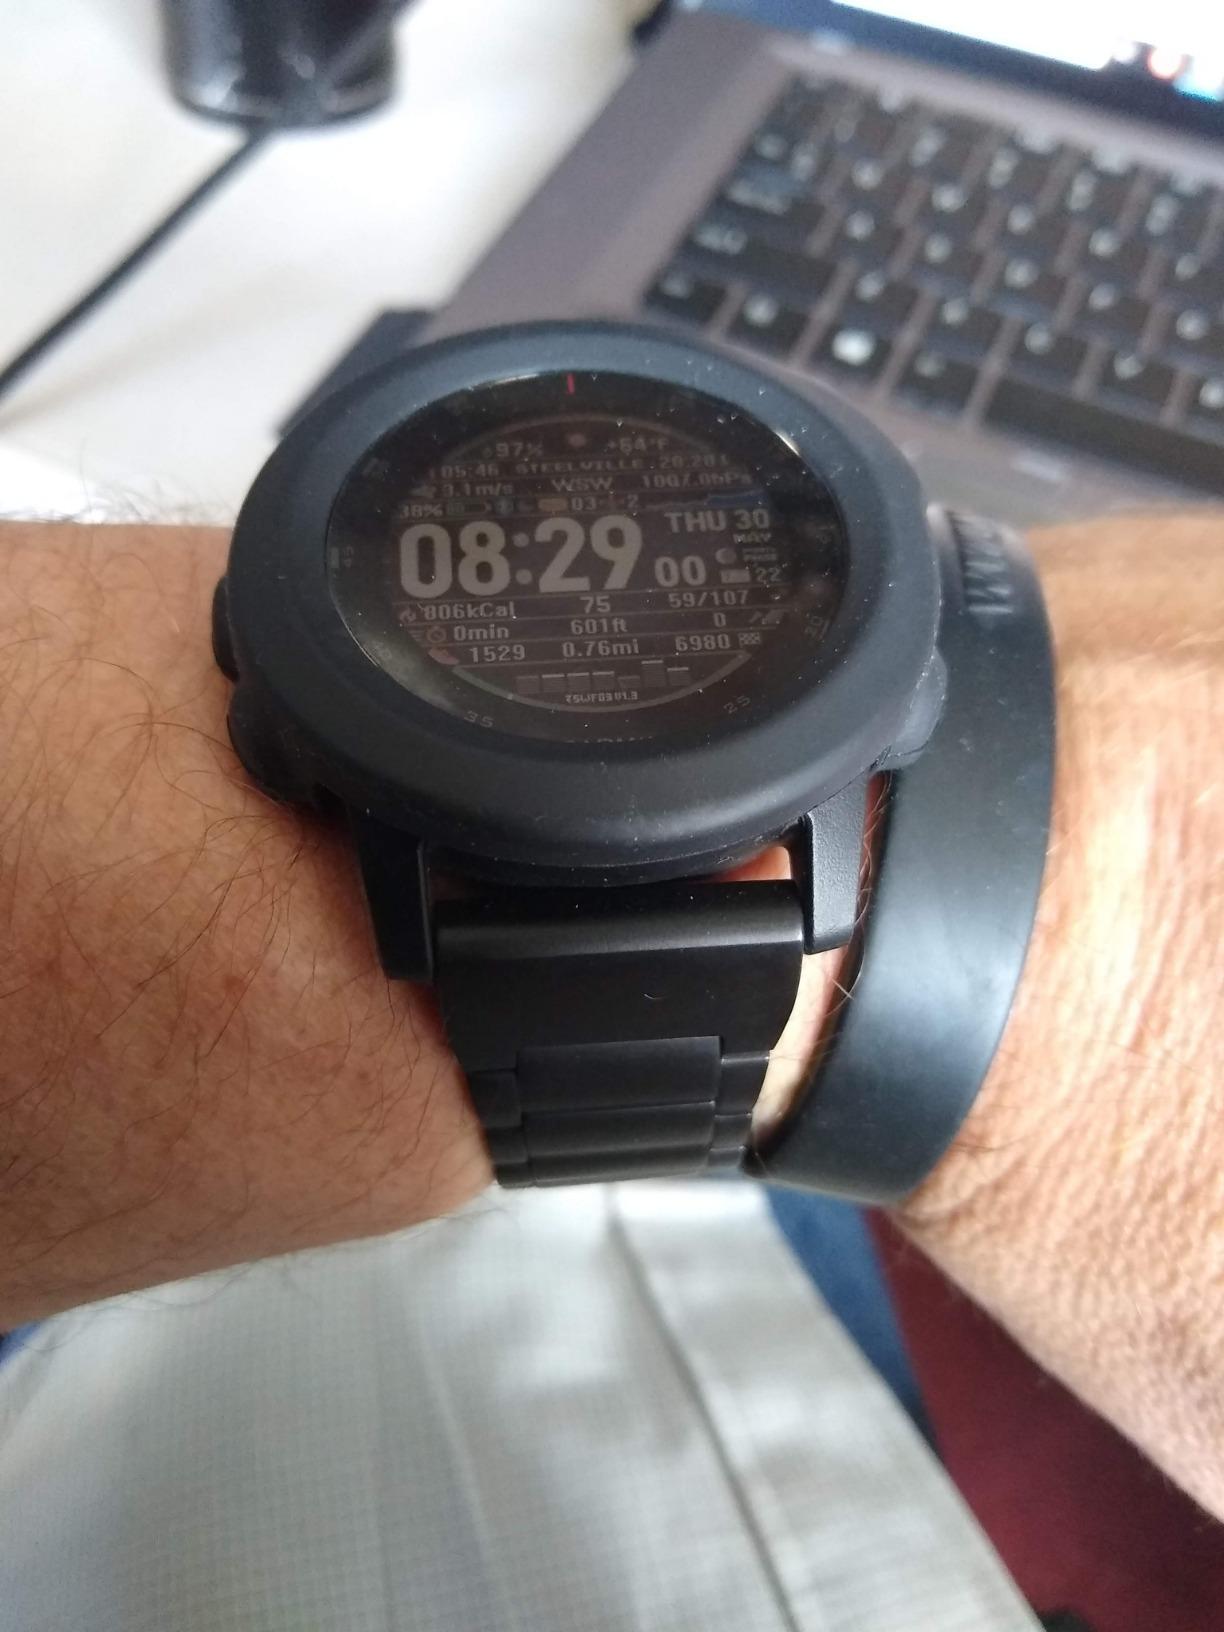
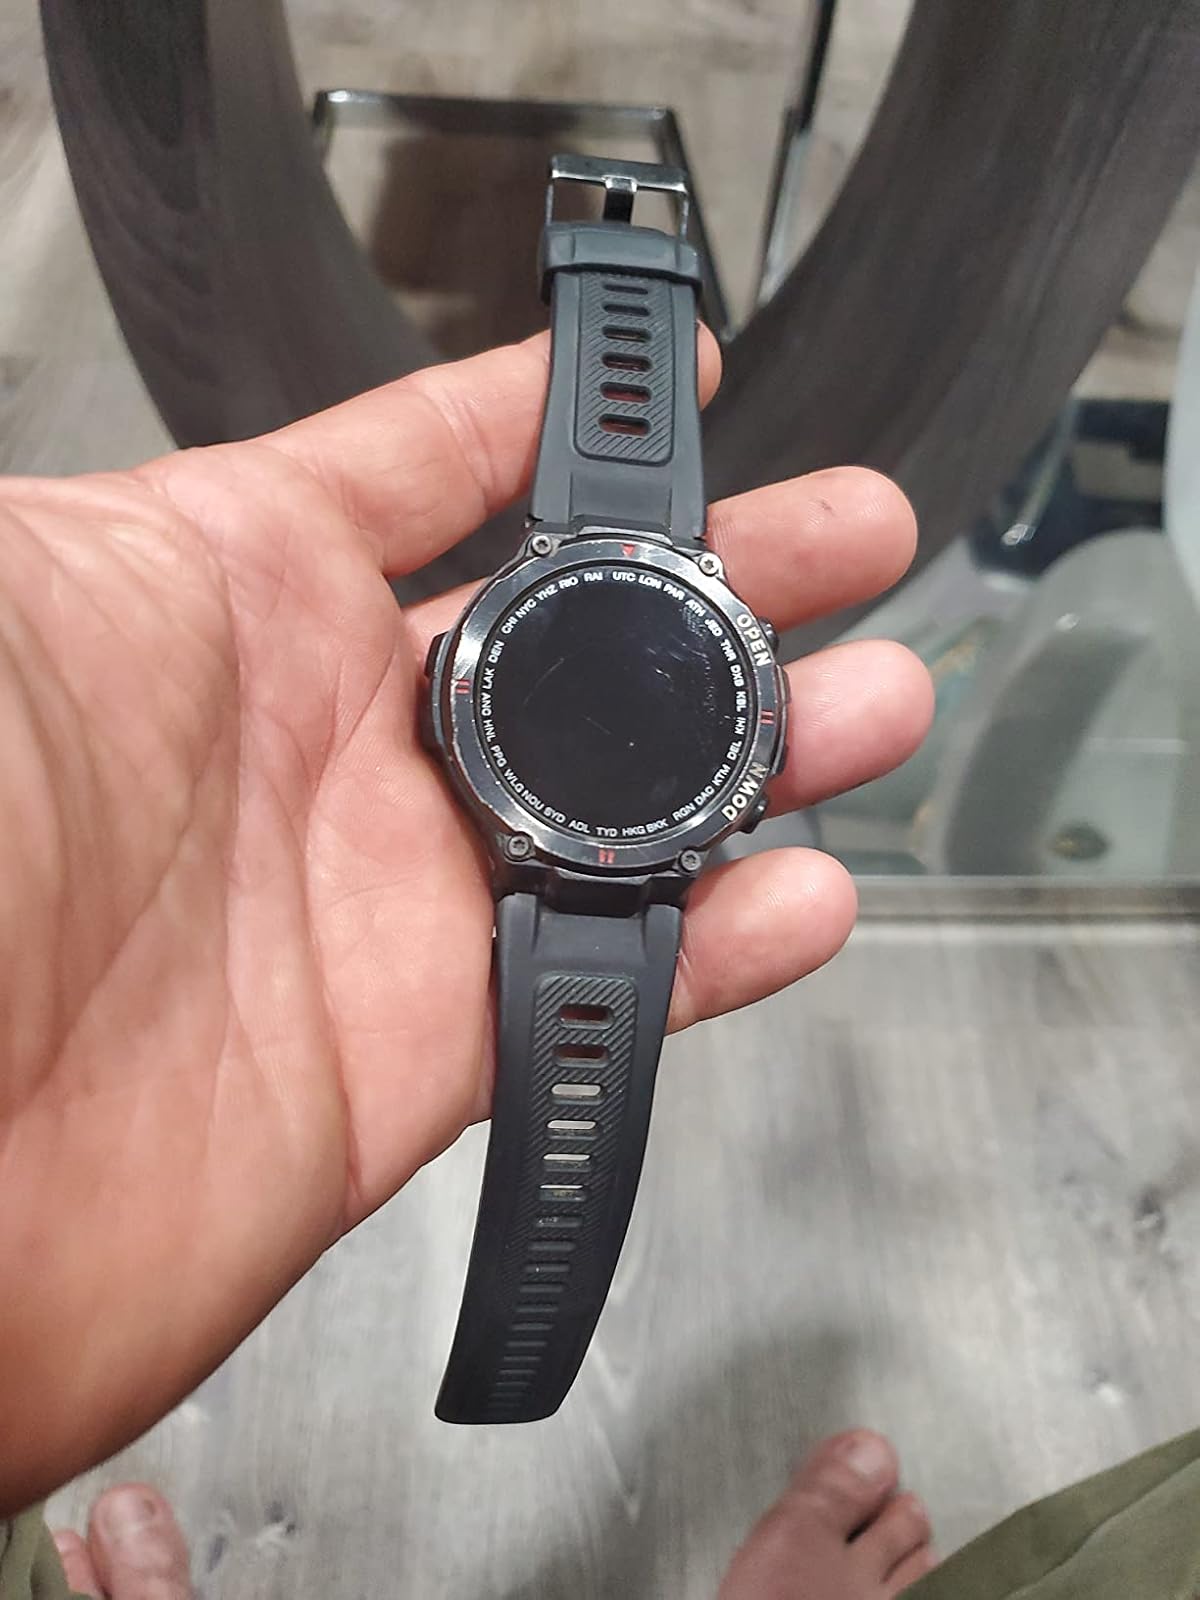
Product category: smartwatch
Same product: no